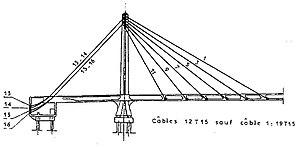
schéma des cables de la passerelle de Meylan
La Passerelle de Meylan également appelée Passerelle de l'île d'Amour en référence au parc du même nom dans lequel elle débouche, est une passerelle piétonne traversant l'Isère et reliant les villes de Saint-Martin-d'Hères et Meylan dans le département de l'Isère.